Ahmad Hasbullah Mohd Nawawi

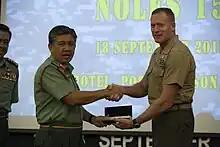
Lieutenant General Ahmad Hasbullah (left) in 2015

General Ahmad Hasbullah bin Mohd Nawawi (born 10 November 1960 in Kuala Kangsar, Perak) is a Malaysian General who served as 27th Chief of Malaysian Army.